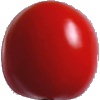
Label: Tomato 4